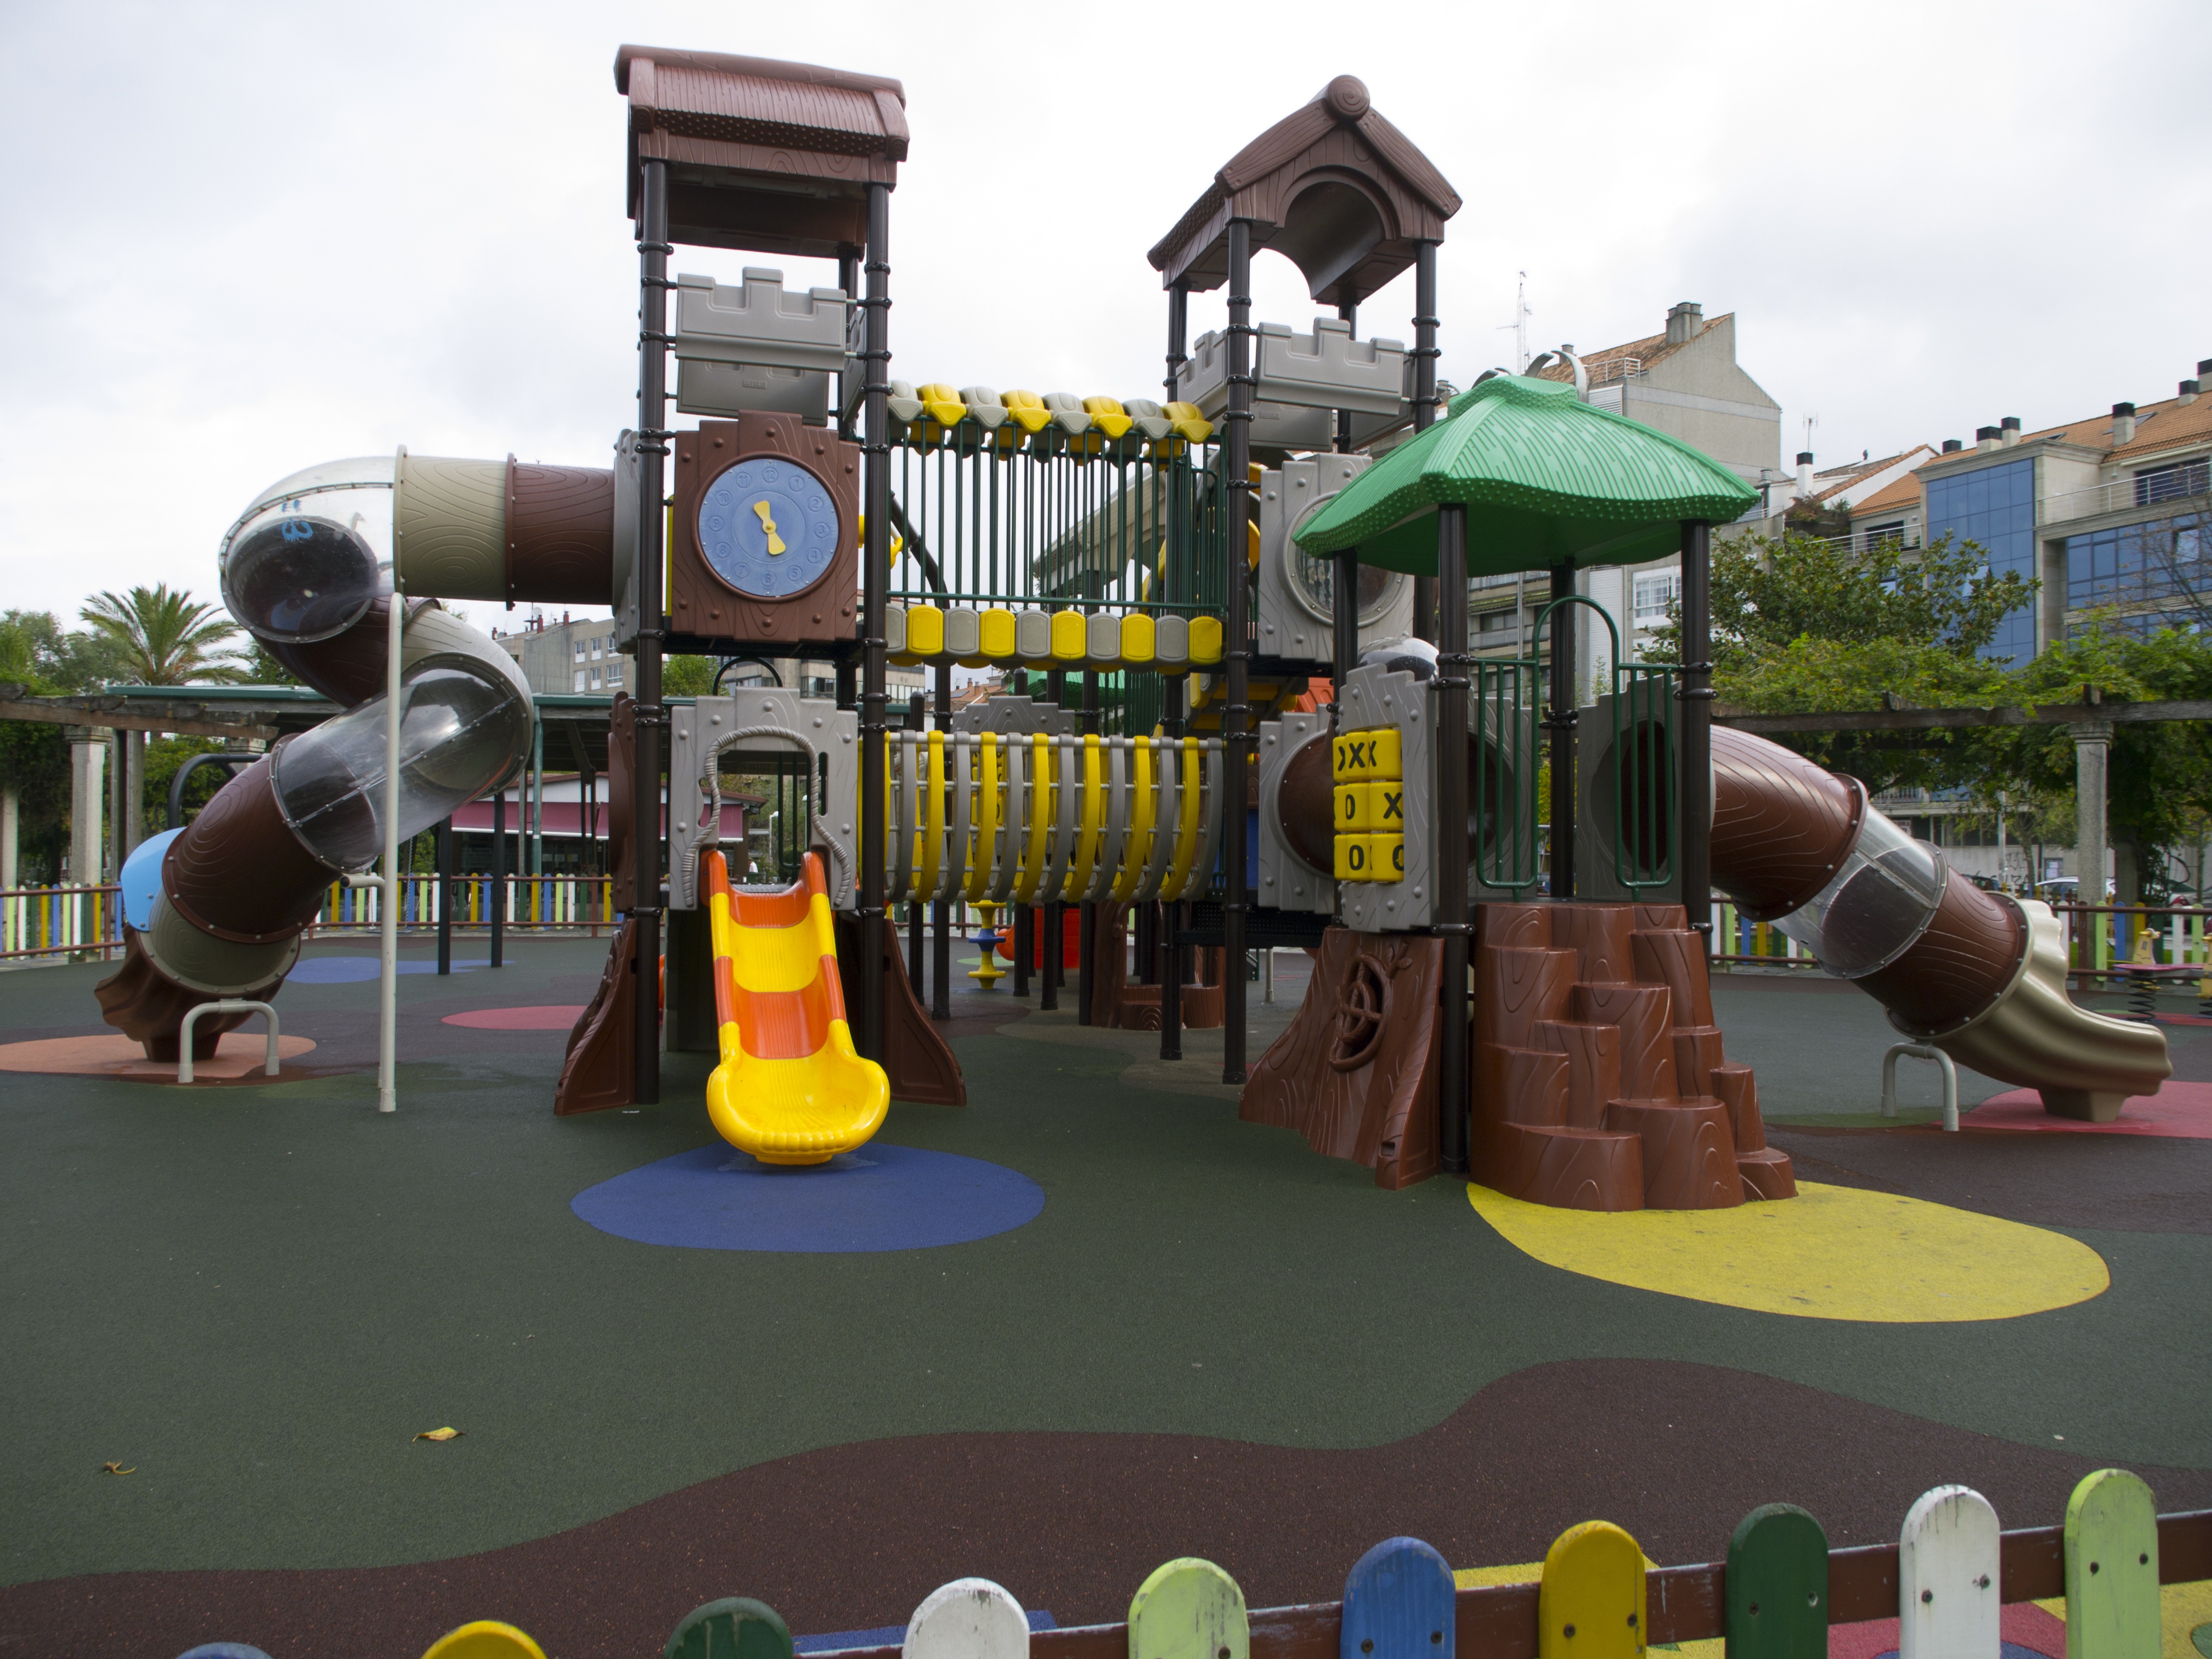
play, city, recreation, park, leisure, public space, playground, pontevedra, outdoor recreation, villagarcia de arosa, geographical feature, human settlement, outdoor play equipment